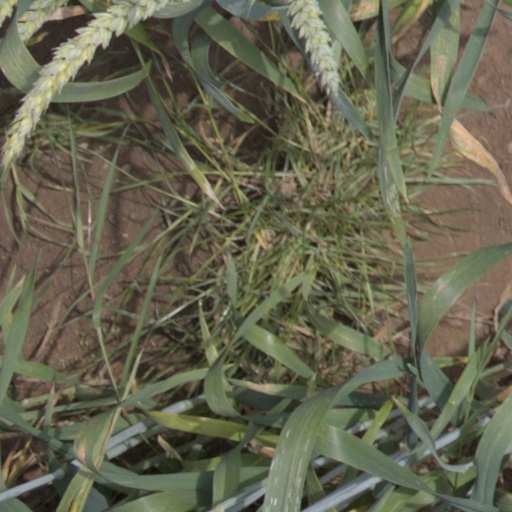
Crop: wheat